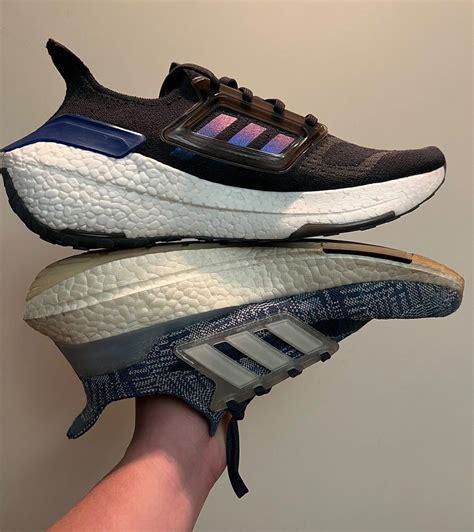
Brand: Adidas
Model: Ultraboost